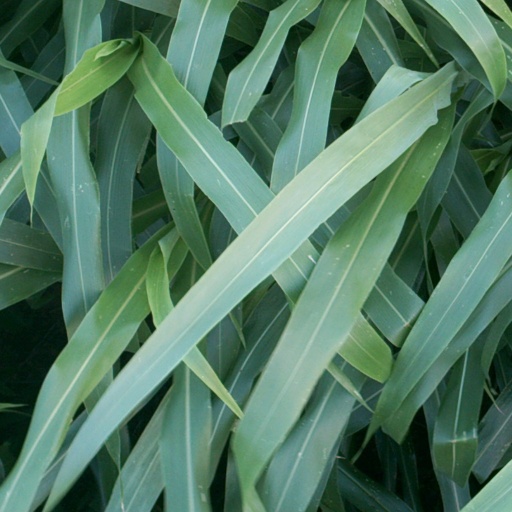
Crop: sorghum